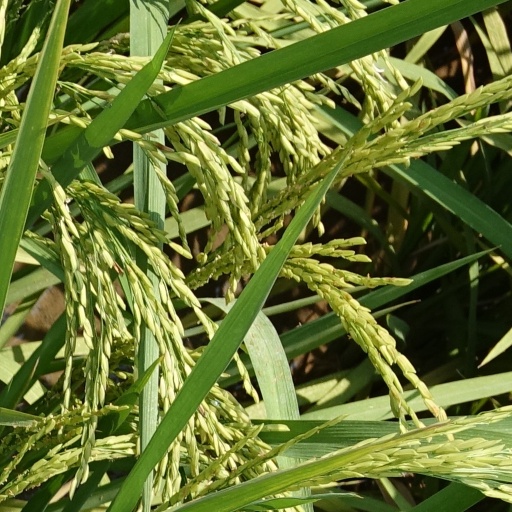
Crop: rice